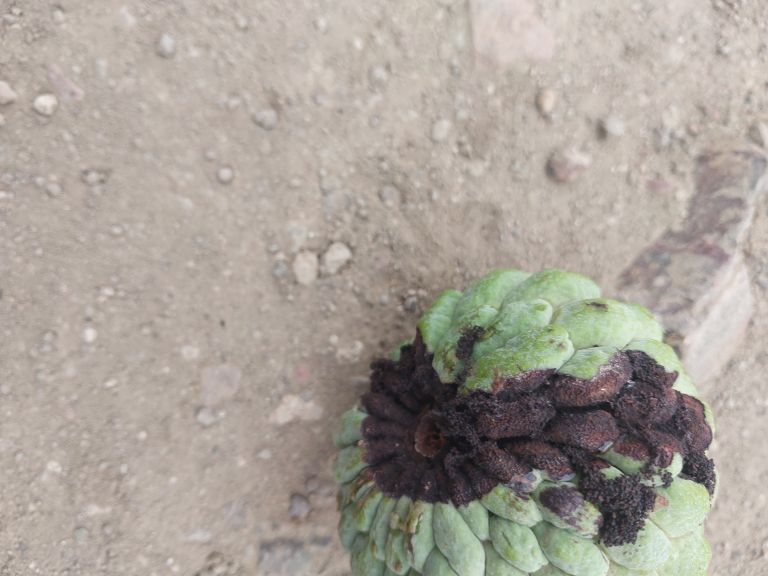
Disease label: Diplodia Rot